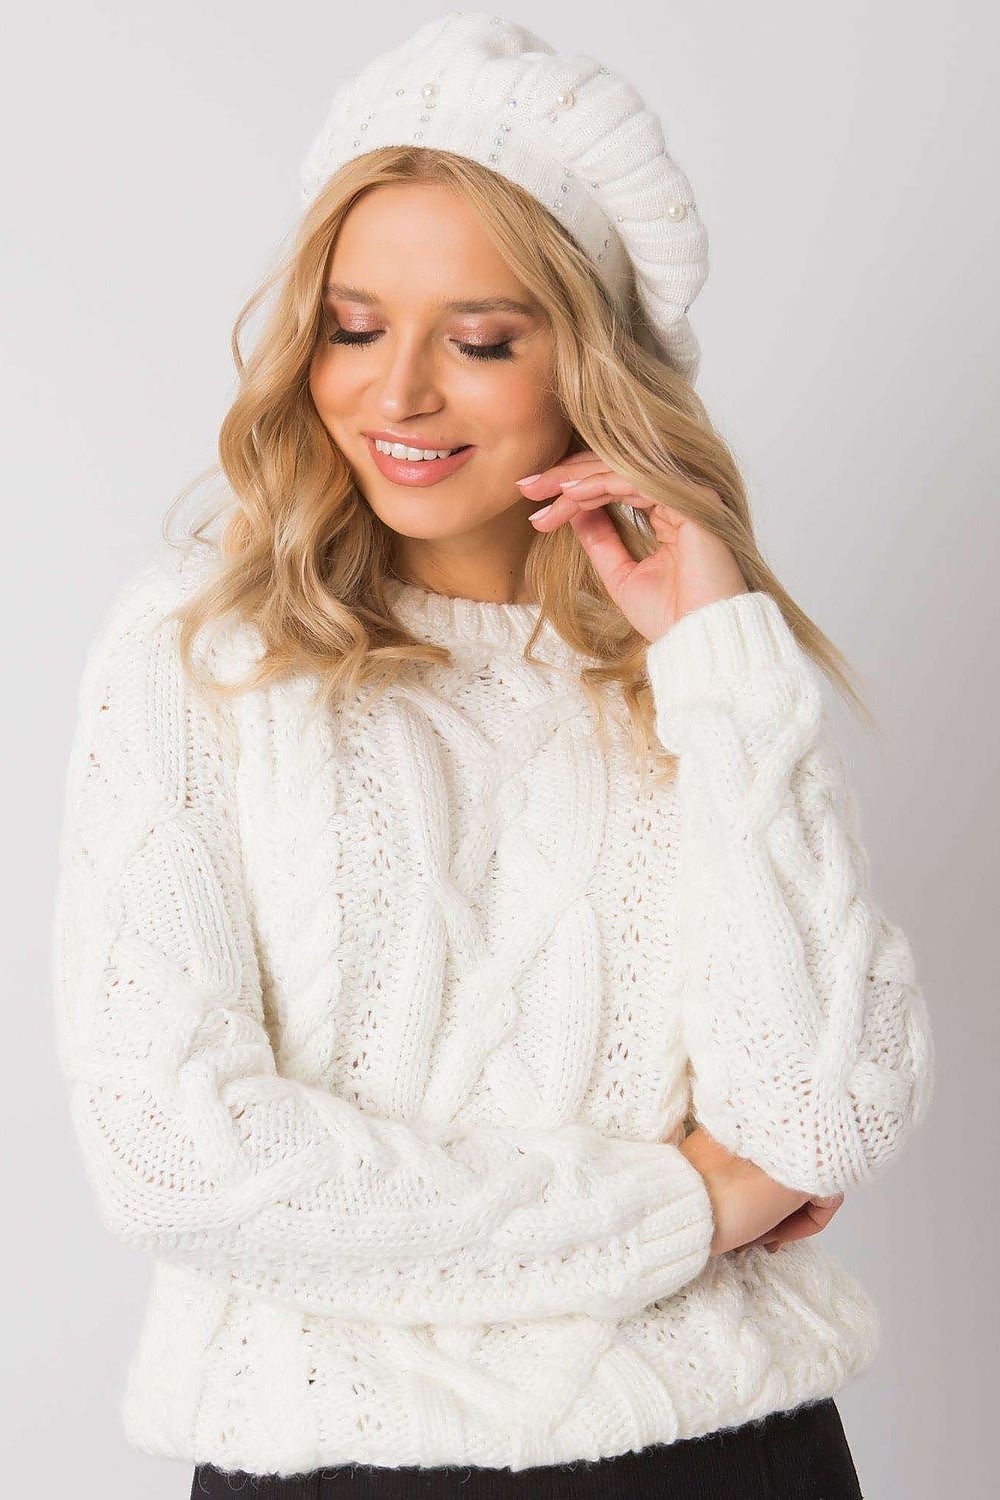
Cap
Women's cap in ecru color decorated with rhinestones and pearls. . Material composition: 41.3% nylon, 40.7% acrylic, 9.5% polyester, 8.5% rabbit hair .
Brand: AT
Category: Apparel & Accessories > Clothing Accessories > Hats > Winter Hats